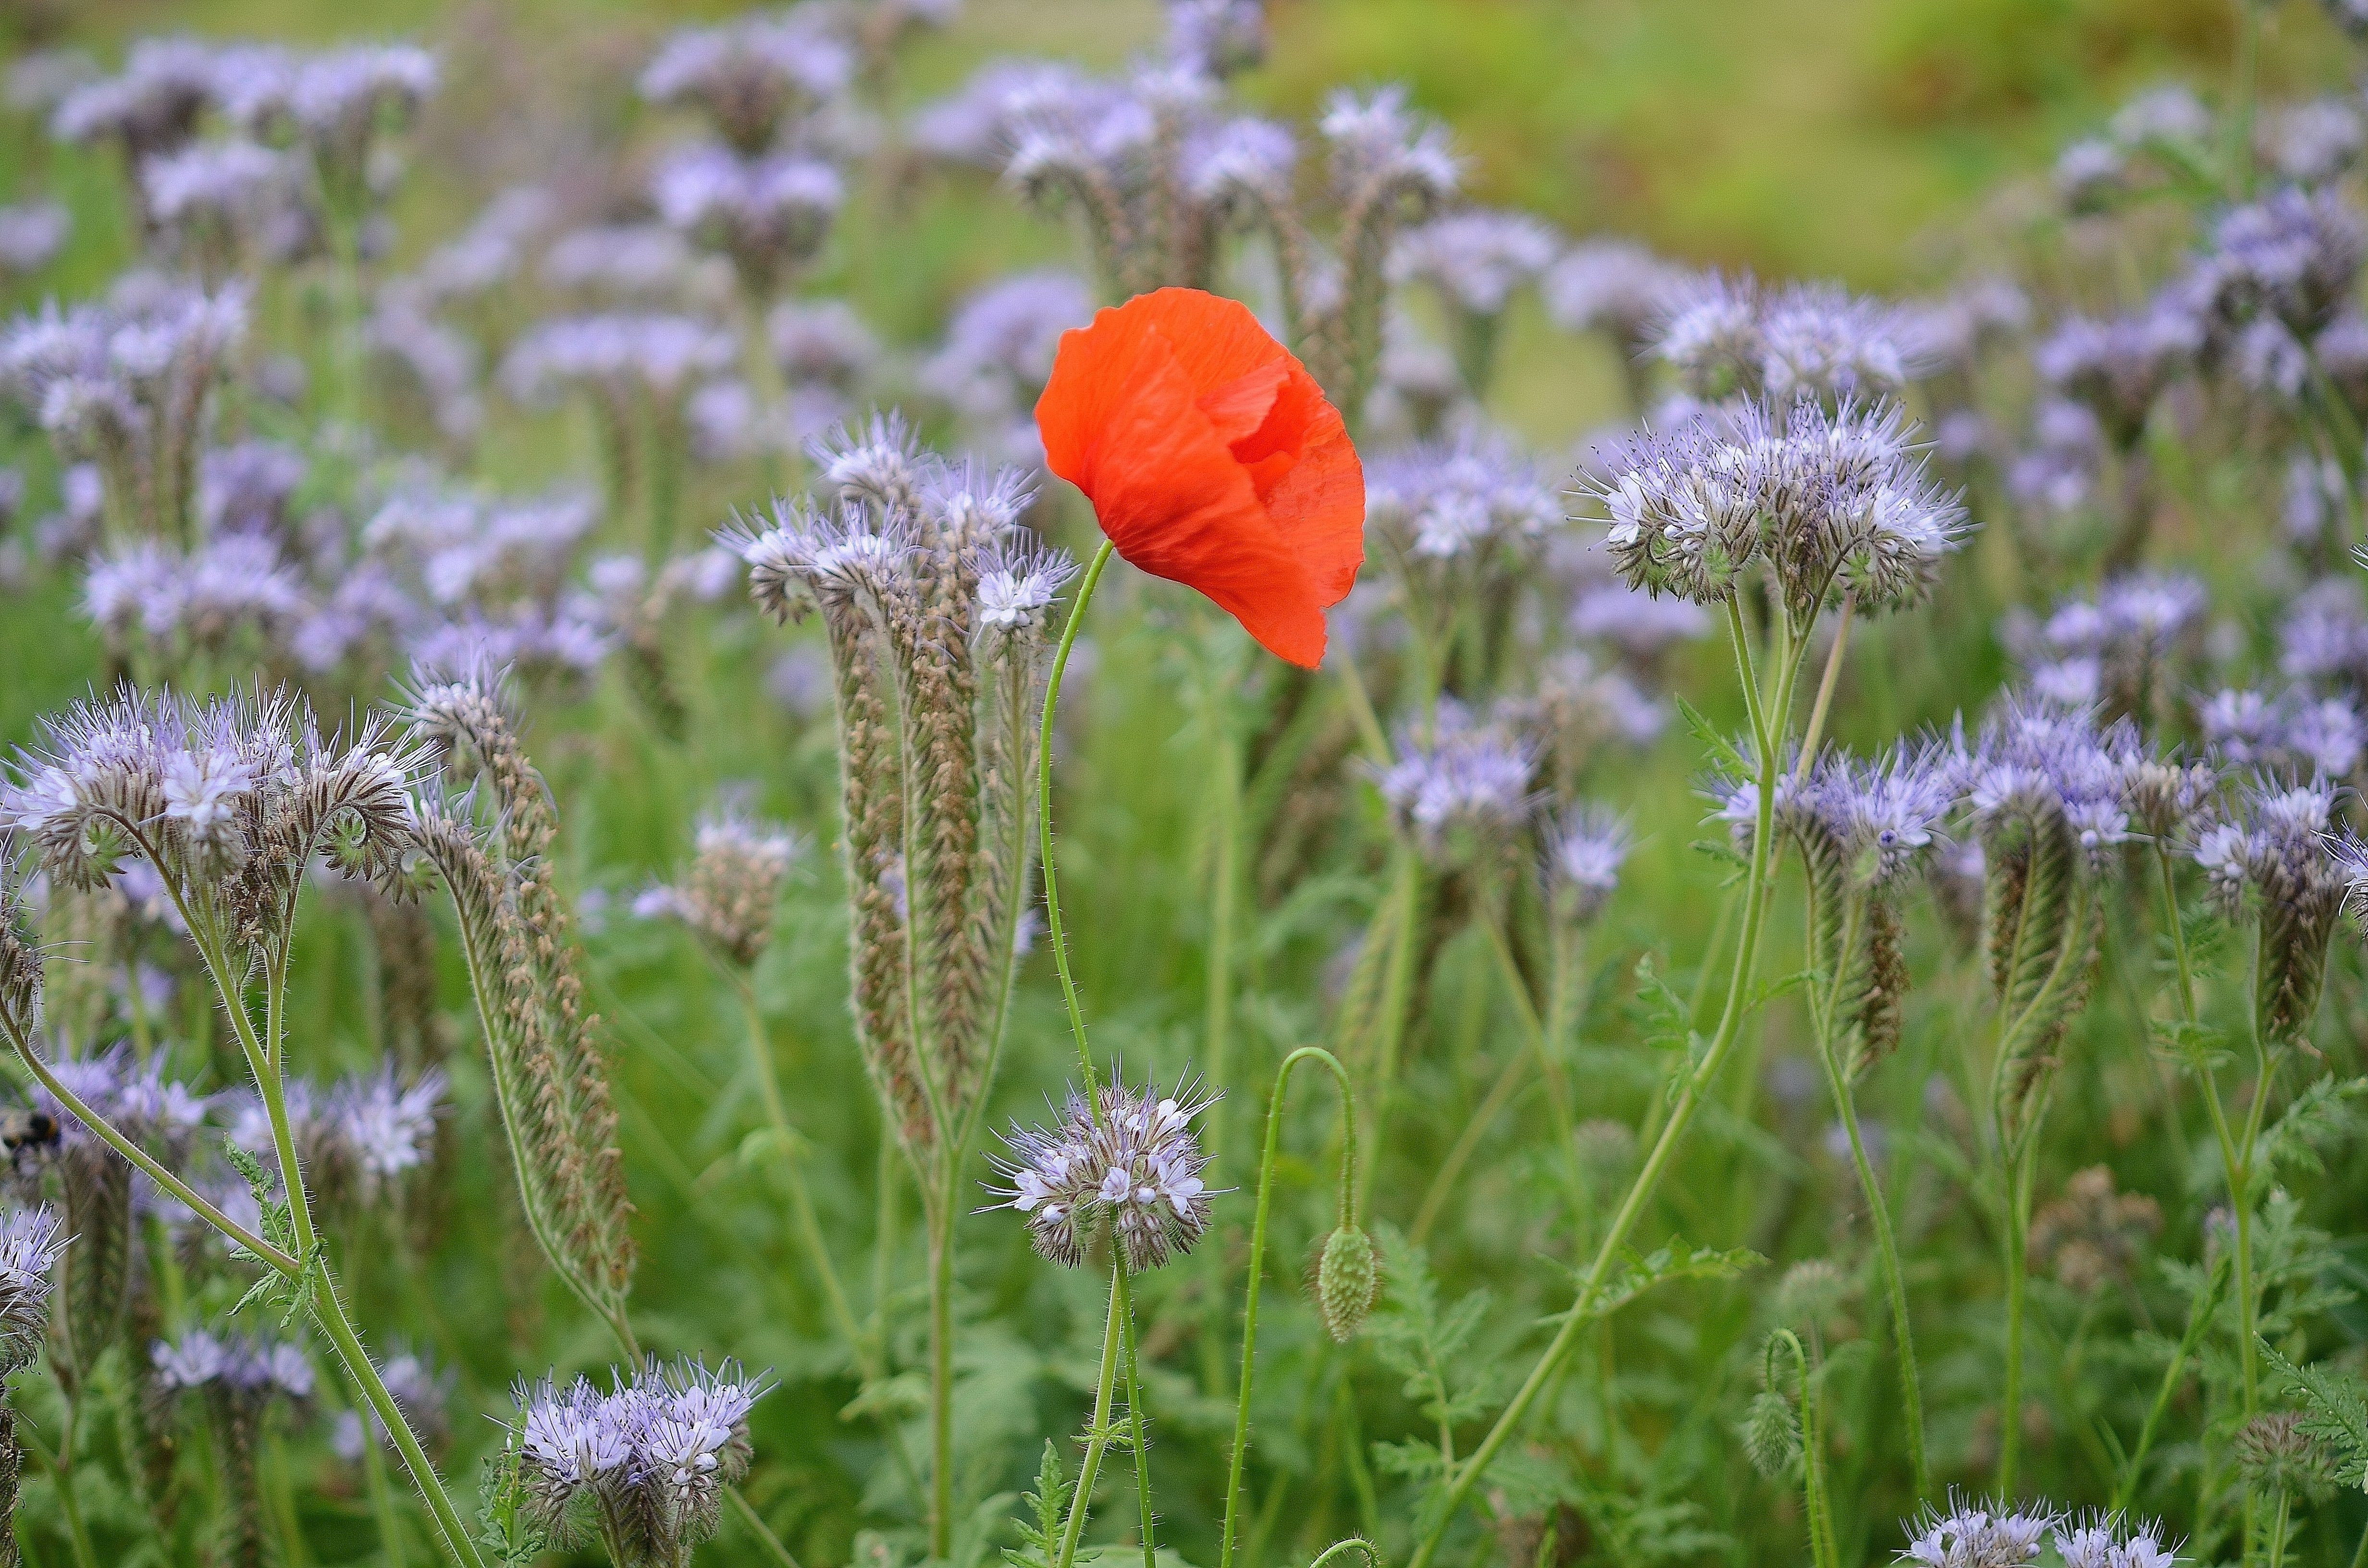
flower, plant, natural landscape, meadow, wildflower, grass family, flowering plant, botany, spring, grass, prairie, plant stem, Forb, herbaceous plant, perennial plant, coquelicot, nepeta